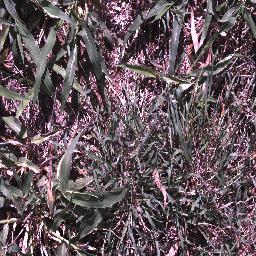
Label: negative